Tower Bridge

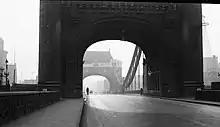
Tower Bridge – 1950, BW Lee

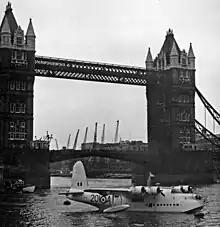
A Short Sunderland of No. 201 Squadron RAF moored at Tower Bridge during the 1956 commemoration of the Battle of Britain

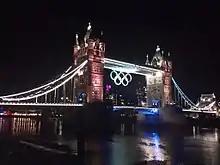
Tower Bridge with Olympic Rings during the 2012 London Olympics

After its opening, the City of London provided some funding to the police to pay for the policing of Tower Bridge, under an informal "compact". The Corporation of London (Blackfriars and other Bridges) Act 1906 (6 EdwVII c.clxxx) formally placed the bridge under the City of London's policing jurisdiction.